The Doughnut

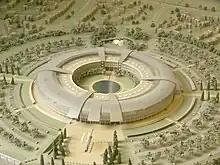
Original scale model of the Doughnut, the proposed new headquarters building for GCHQ.

The Doughnut is the nickname given (due to its resemblance to a doughnut) to the headquarters of the Government Communications Headquarters (GCHQ), a British cryptography and intelligence agency. It is located on a site in Benhall, in the suburbs of Cheltenham, Gloucestershire, in South West England. The Doughnut accommodates 5,500 employees; GCHQ is the largest single employer in Gloucestershire. Built to modernise and consolidate GCHQ's multiple buildings in Cheltenham, the Doughnut was completed in 2003, with GCHQ staff moving in the same year, and fully moved into the building in 2004.